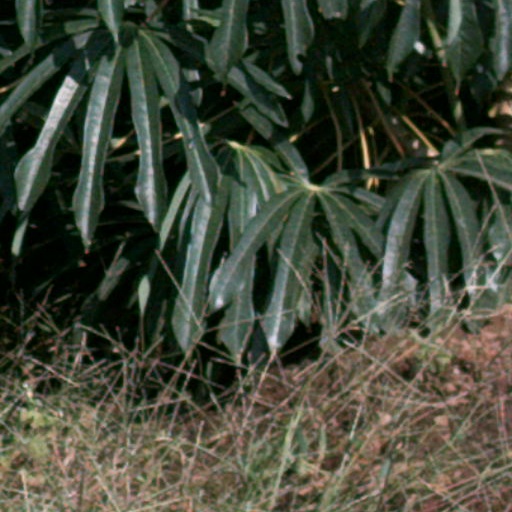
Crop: cassava